Dean Mathey

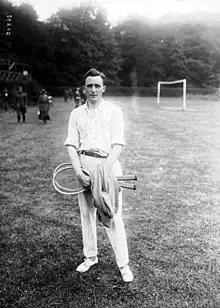
Mathey in 1919

Dean Mathey (November 23, 1890 – April 16, 1972) was an American tennis player active in the early 20th century. Namesake of Mathey College at Princeton University, he was raised in Cranford, New Jersey and was a member of the Cranford Golf Club (now called the Echo Lake Country Club). He won the National Clay Court Tennis Doubles Championship twice.